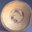
Label: plate